2013–14 Al Ain FC season

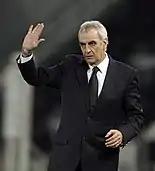
Jorge Fossati Al Ain FC formerly manager, sacked after seven weeks in charge

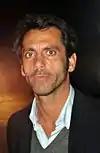
Quique Flores sacked after disappointing results

On 1 August, Al Ain announced reached an agreement with Lyon over the transfer of Brazilian midfielder, Michel Bastos. Reportedly Al Ain agree to pay €4 million fee for Bastos. On 30 August Al Ain FC were defeated by Al Ahli on penalties after a 0–0 in the 2013 UAE Super Cup at the Mohammed Bin Zayed Stadium.